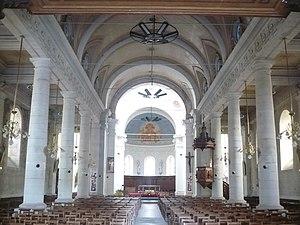
Eglise Sainte-Madeleine de Segré, Maine-et-Loire
L'église Sainte-Madeleine est une église située à Segré, en France.
Segré est une ancienne commune française située dans le département de Maine-et-Loire, en région Pays de la Loire. Elle était l'une des sous-préfectures du département.